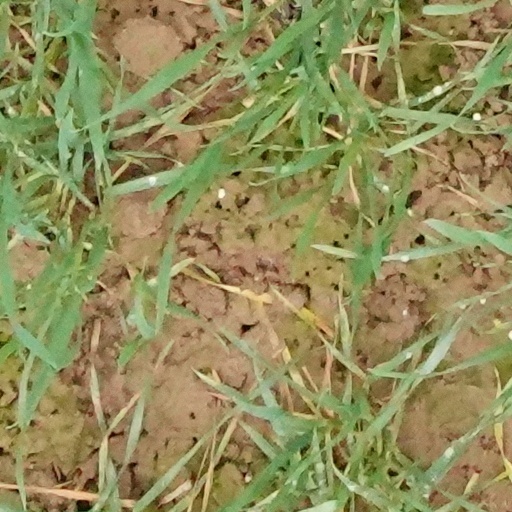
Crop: wheat